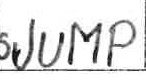
Label: jump